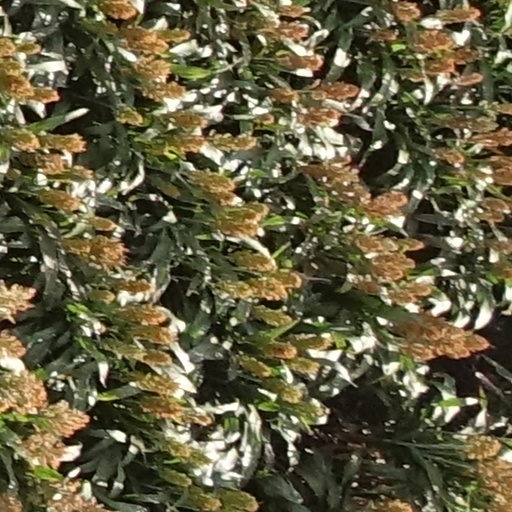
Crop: sorghum